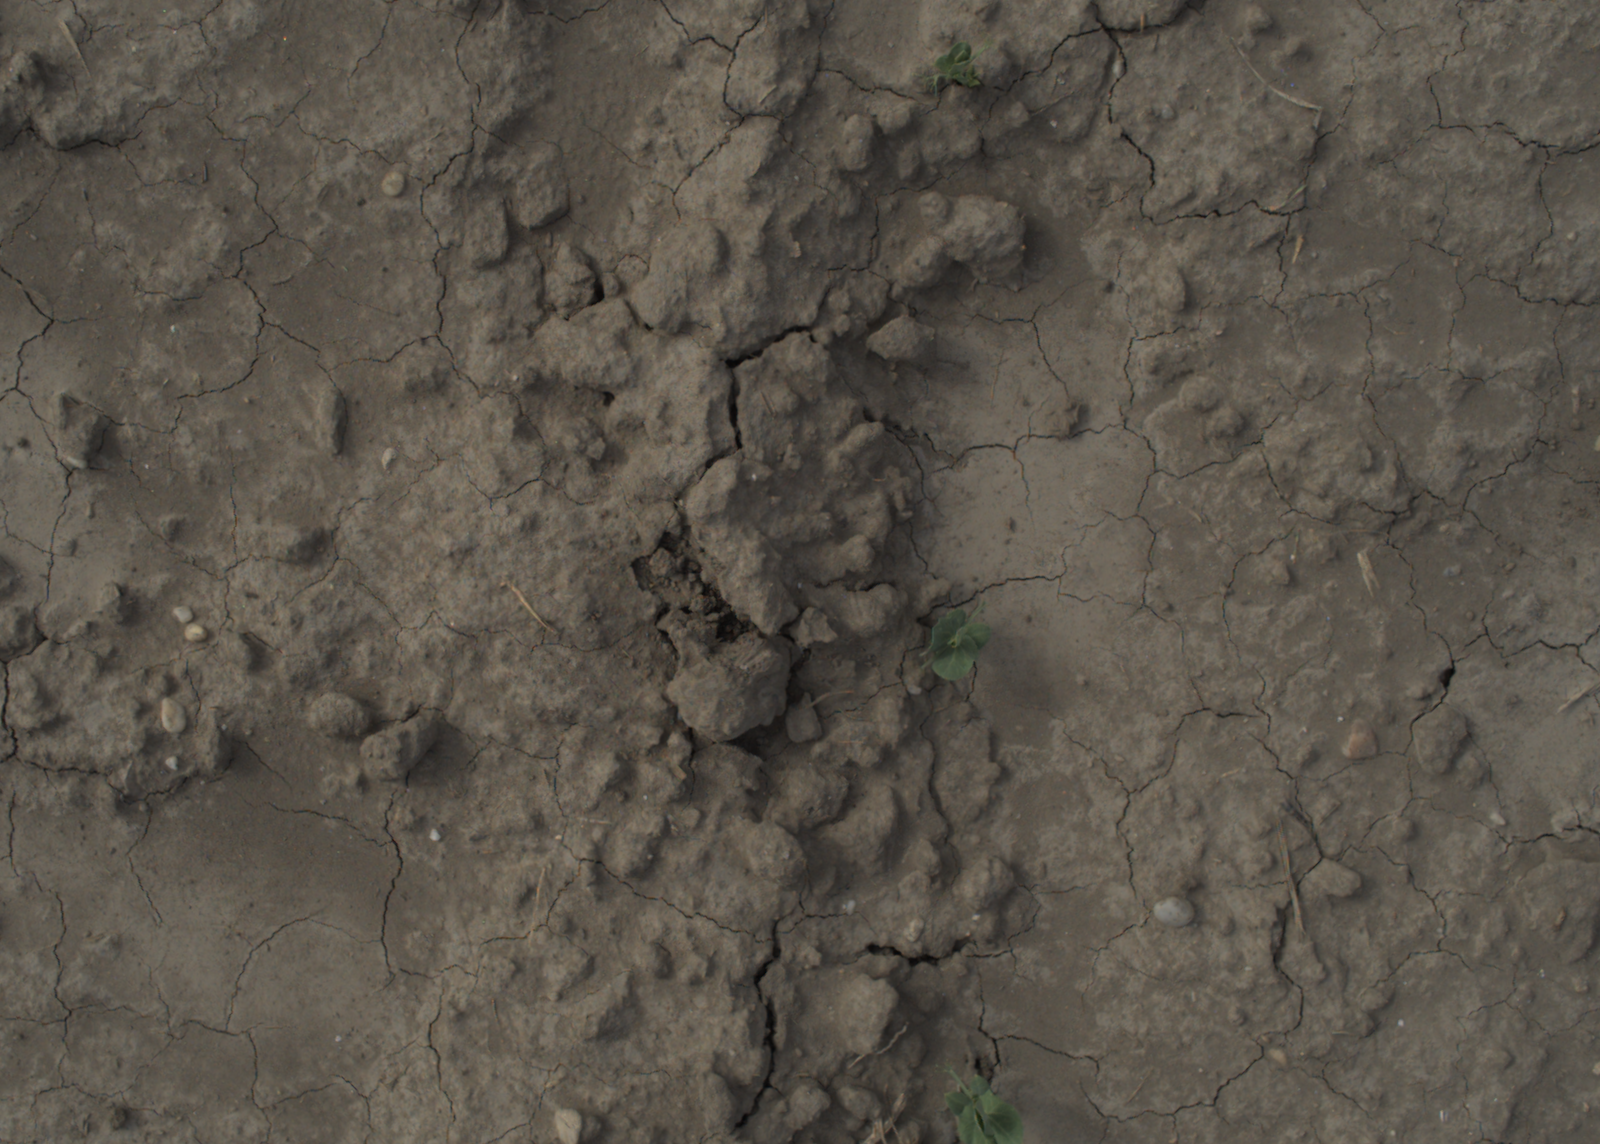
Capture date: 16.09.2021 11:09:49
Weather: mixed
Wind: light
Seeding date: 02.09.2021
Plant canopy height (mm): 957